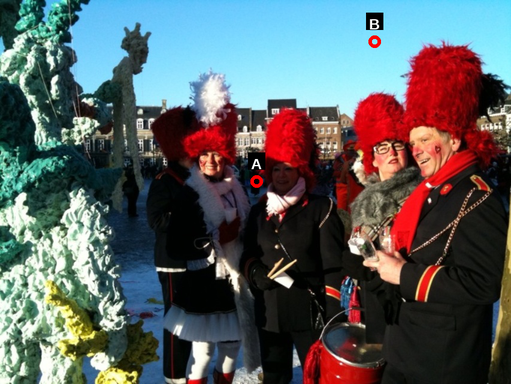
Question: Two points are circled on the image, labeled by A and B beside each circle. Which point is closer to the camera?
Select from the following choices.
(A) A is closer
(B) B is closer
Answer: A